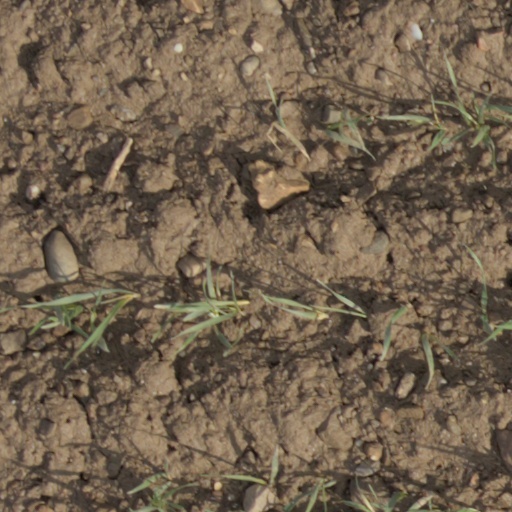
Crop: wheat